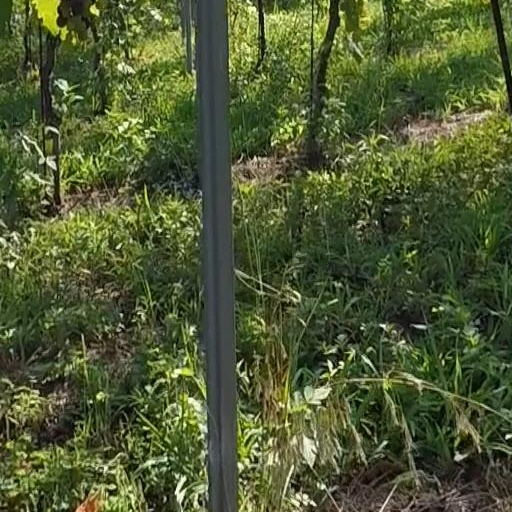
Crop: grape